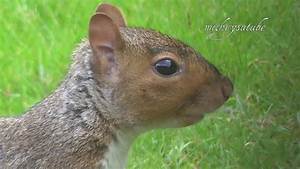
Label: scoiattolo